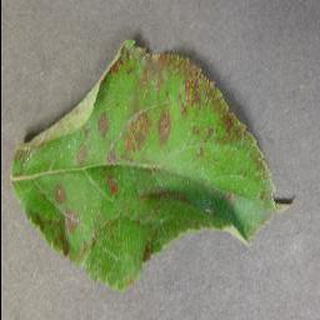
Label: apple_cedar_apple_rust